Kahramanmaraş Archaeology Museum

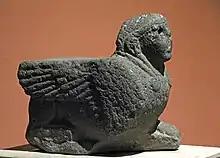
Sphinx

Kahramanmaraş Archaeology Museum is a museum in Kahramanmaraş, Turkey. The museum is on Azerbeycan Boulevard in Kahramanmaraş. Its geographic coordinates are .